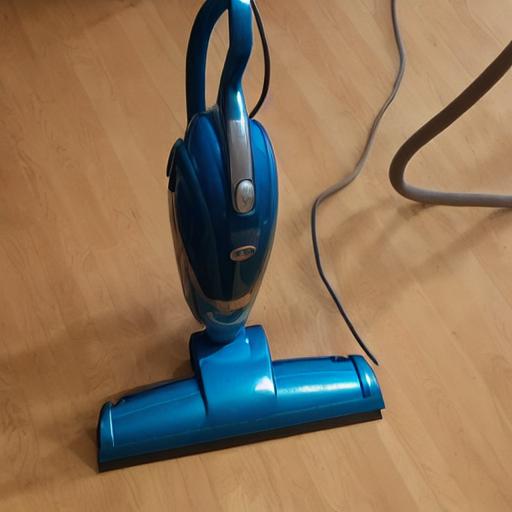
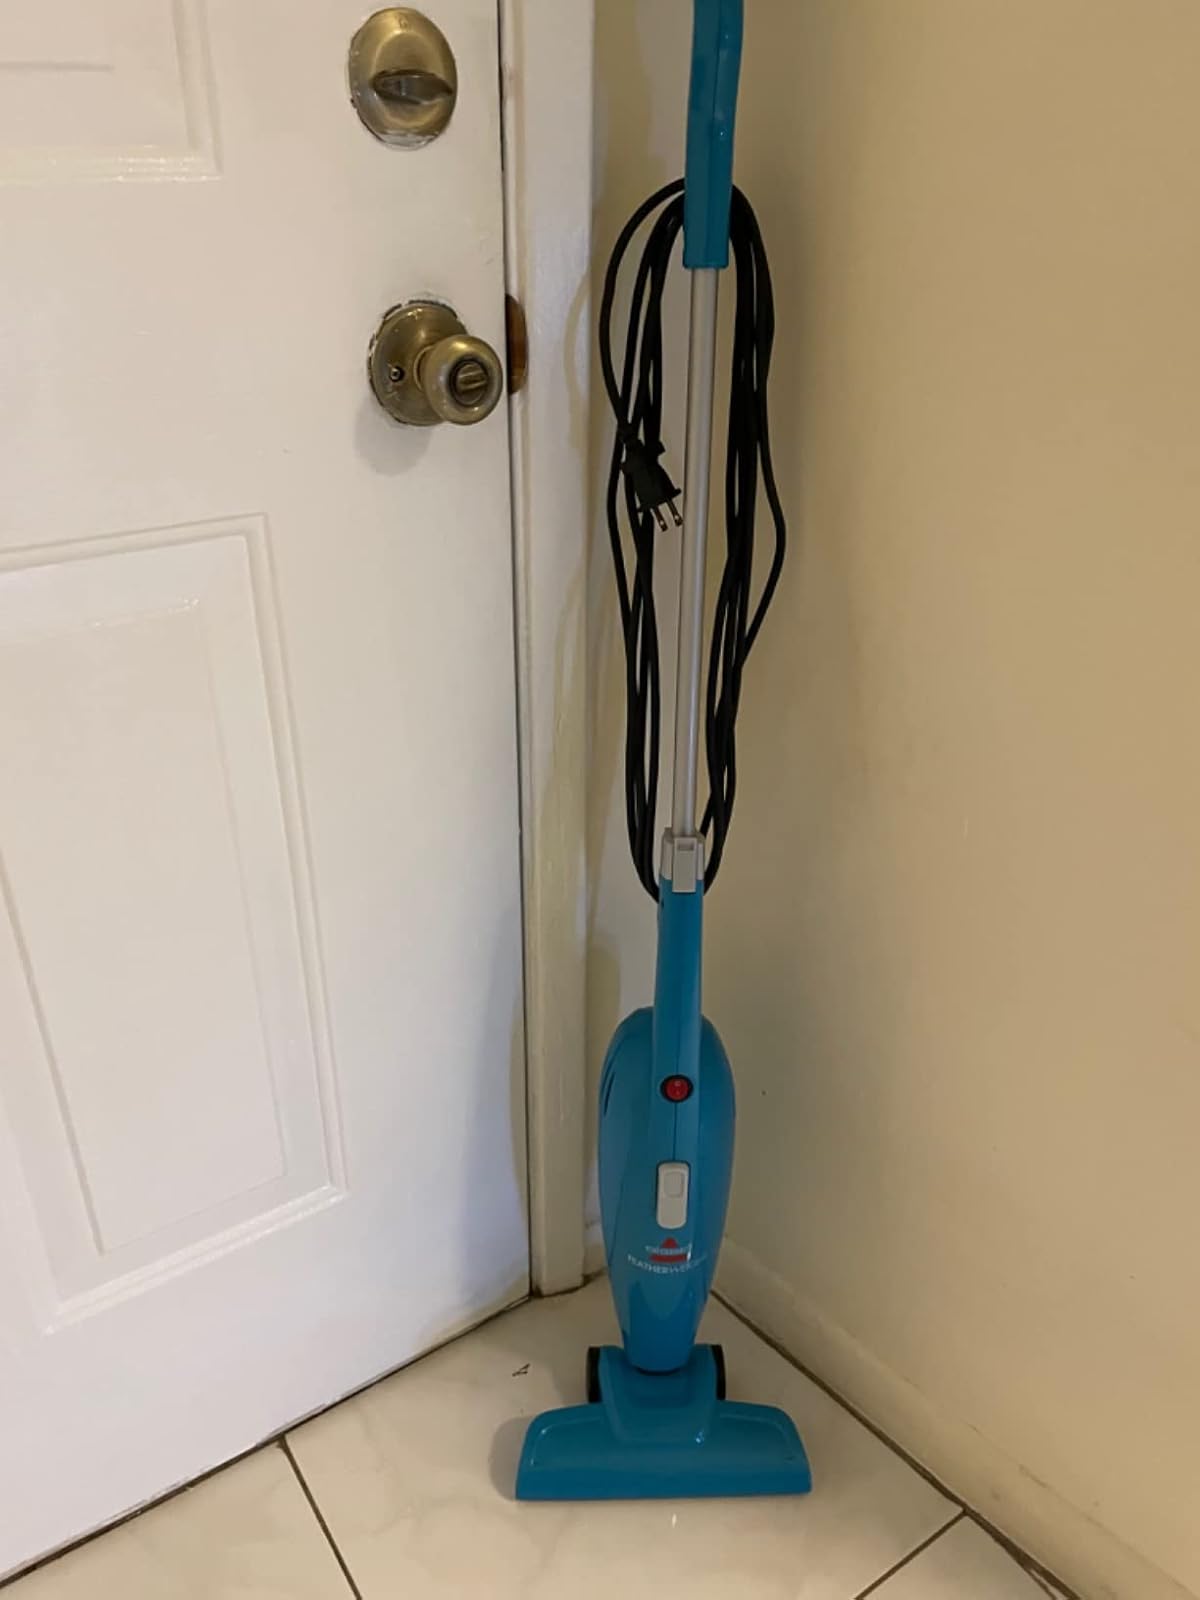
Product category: items_vacuum
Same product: no